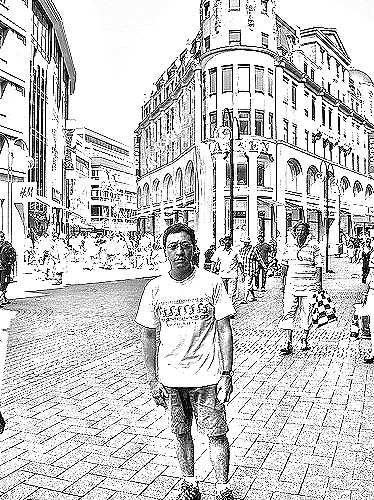
Portrait style: Sketch Portrait